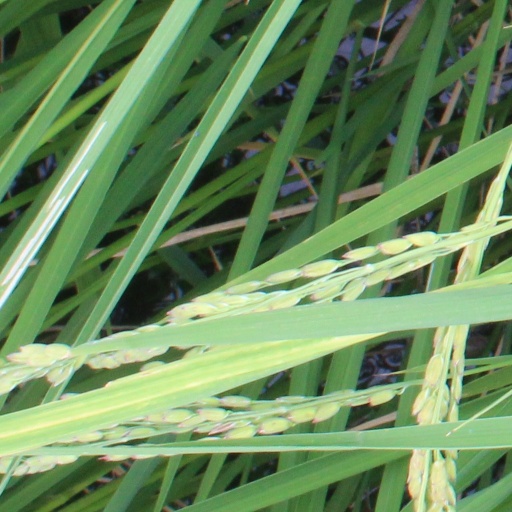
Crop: rice